Calcutta Jain Temple

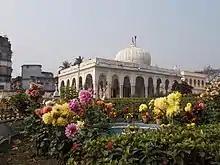
Dādābadī

The interiors of the temple are lavishly decorated with high quality mirrors and stained glass. The quintessential Jain temple chandeliers ("jhar battis") decorate the ceilings. The floor is intricately paved with marble and embellished with exquisite floral designs. Temple walls and some congregational hall doors are adorned by paintings of the renowned painter Ganesh Muskare.